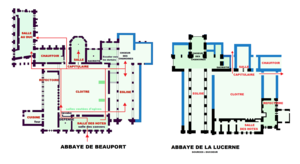
Comparaison des plans des abbayes de Beauport (22) et de La Luverne (50)
L'abbaye de Beauport est située dans la commune de Paimpol, dans la partie du village de Kérity, dans le département des Côtes-d'Armor, en Bretagne.